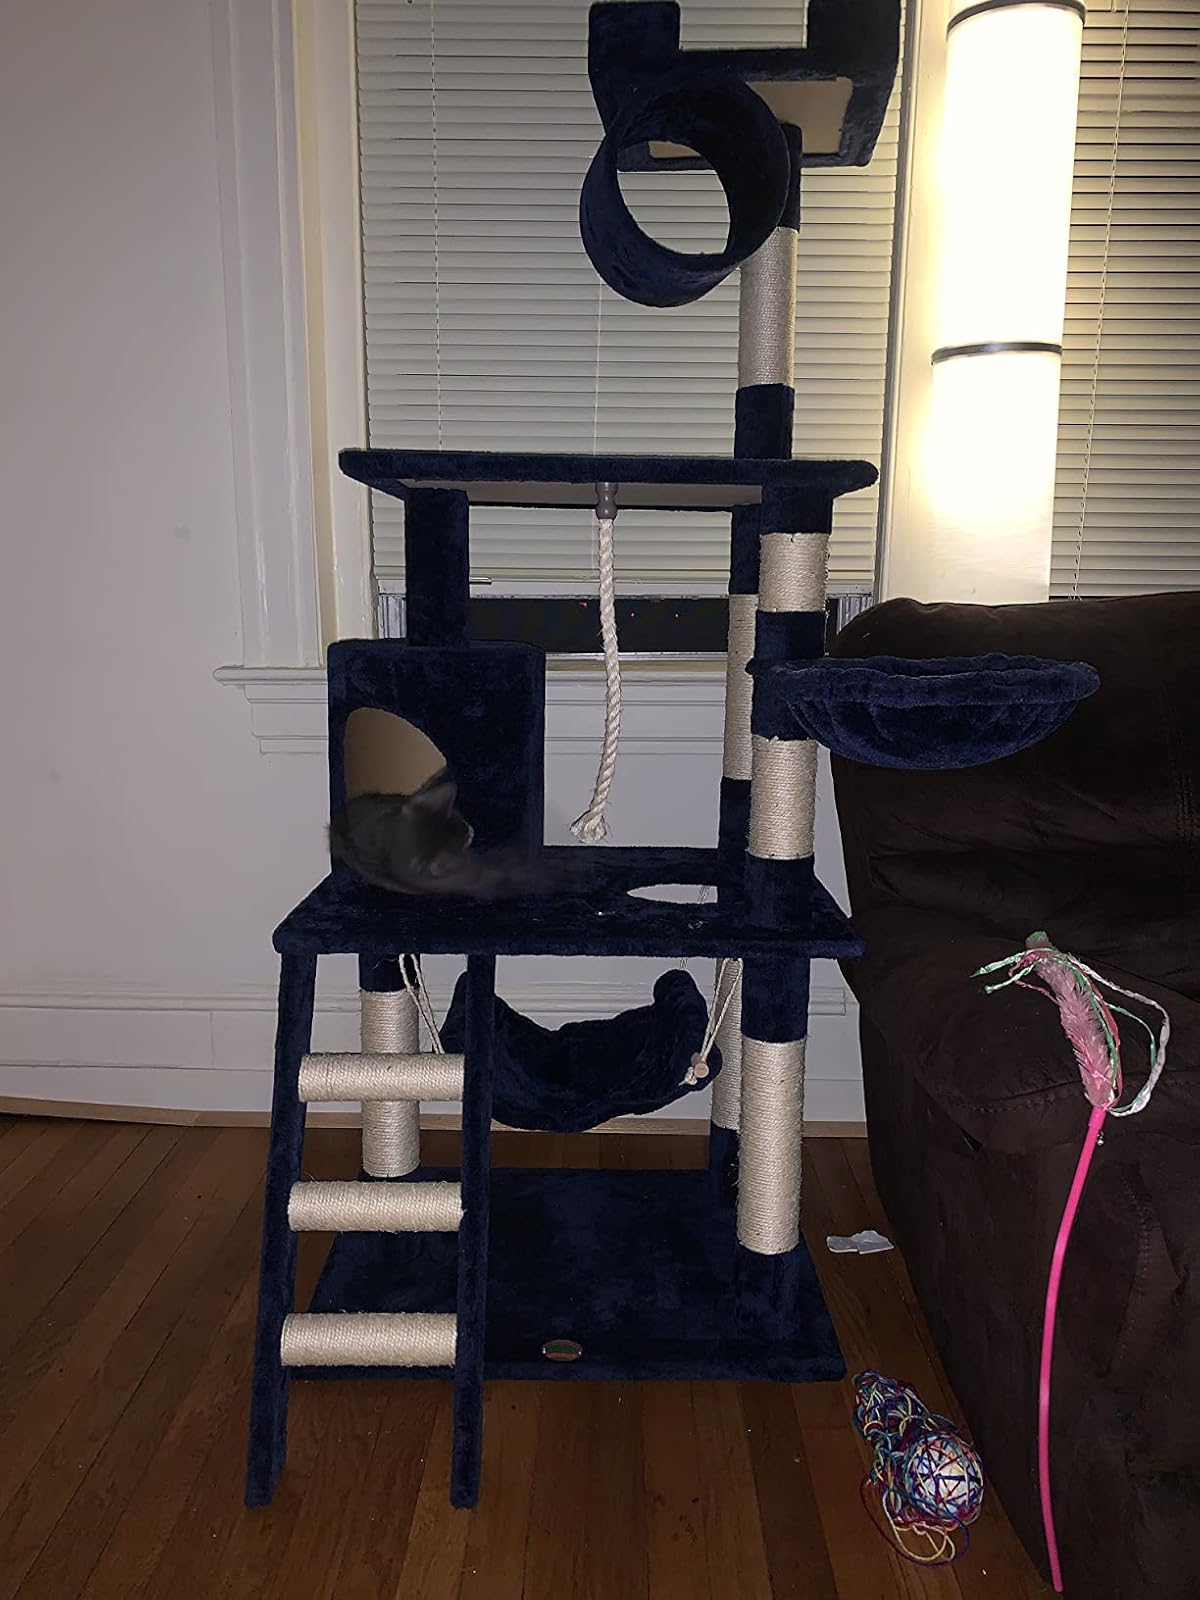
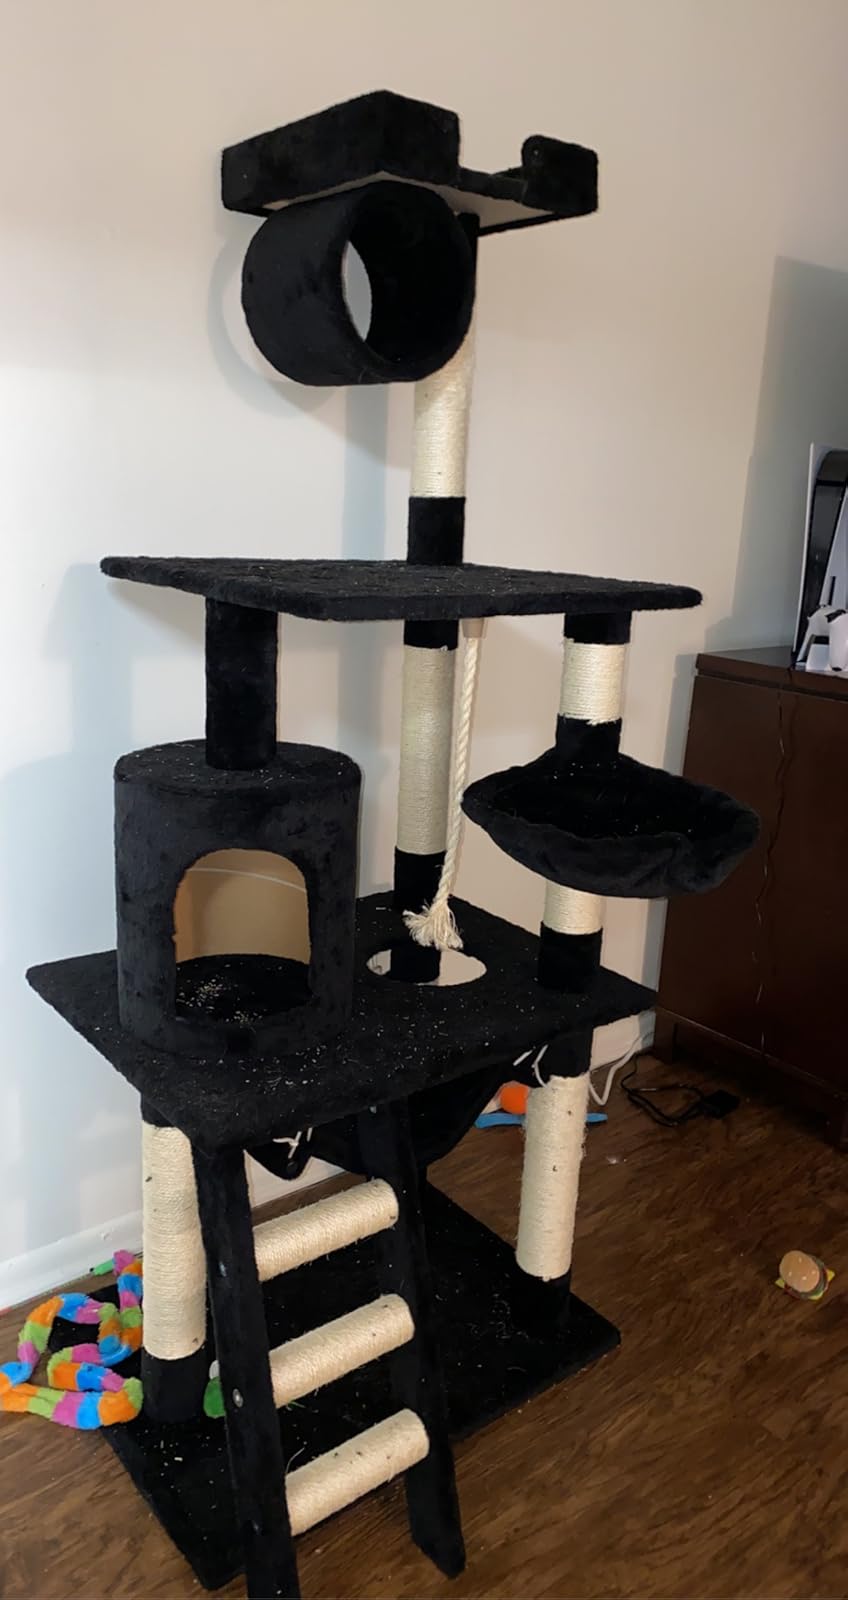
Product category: items_cat tree
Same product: no